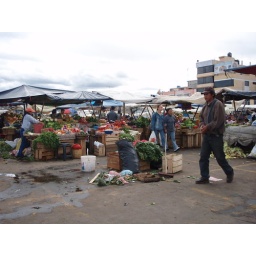
Typical market for the locals. You can by all groceries, from bananas to fresh cow tongues.